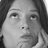
Emotion: neutral